Reg Varney

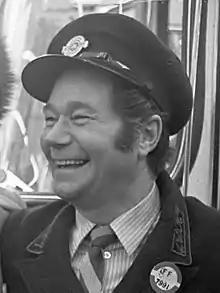
Varney in 1972

Reginald Alfred Varney (11 July 1916 – 16 November 2008) was an English actor, entertainer and comedian. He is best remembered for having played the lead role of bus driver Stan Butler in the LWT sitcom "On the Buses" (1969–1973) and its three spin-off feature films. Having performed as a music hall entertainer, Varney first came to national recognition as factory foreman Reg Turner in the BBC sitcom "The Rag Trade" (1961–1963). He appeared in further sitcoms including "Beggar My Neighbour" (1966–1968) and "On the Buses" stardom facilitated overseas cabaret tours.